Black December

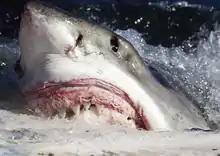
Great white shark scavenging whale carcass

Black December refers to at least nine shark attacks on humans causing six deaths that occurred along the coast of Natal Province in the Union of South Africa, from December 18, 1957, to April 5, 1958.